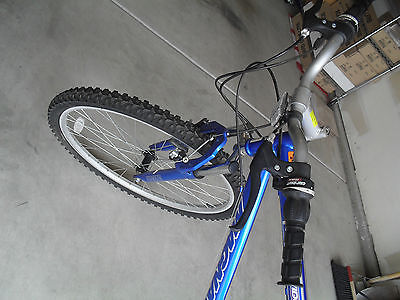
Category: bicycle